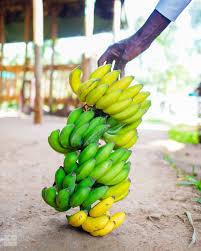
Mkono wa mtu ukiwa umeshika rundo kubwa la ndizi. Ndizi hizo zimeungana,zingine zikiwa bado mbichi kijani na zingine zikiwa zimeiva kwa kuwa za manjano. Rundo hilo linaonekana kuwa zito na  limepangwa vizuri.